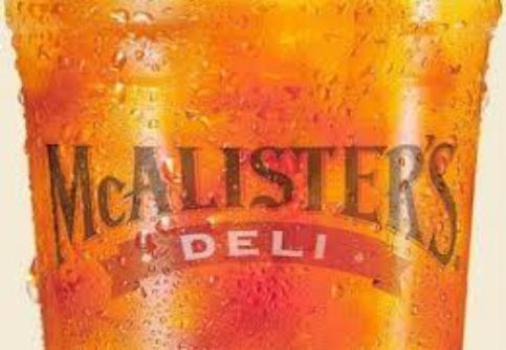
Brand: mcalister's deli
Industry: Food